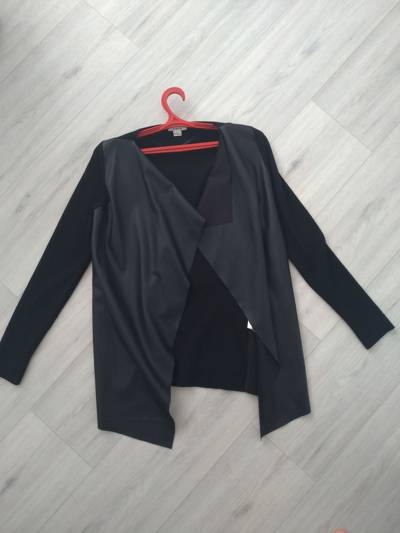
Waste category: clothes